Rimini

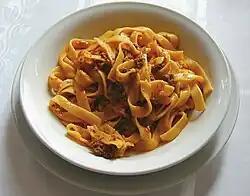
Tagliatelle with bolognese sauce

Tourism in Rimini started as therapeutic stay (thalassotherapy, hydrotherapy and heliotherapy), evolving into elite vacation in the late 19th century, into middle-class tourism during the fascist era and finally into mass tourism in the postwar period.